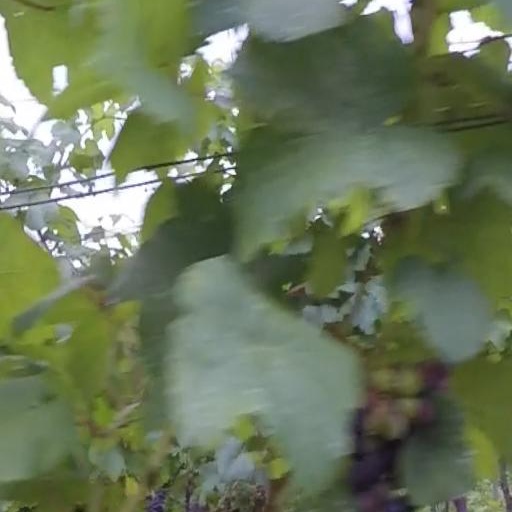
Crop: grape